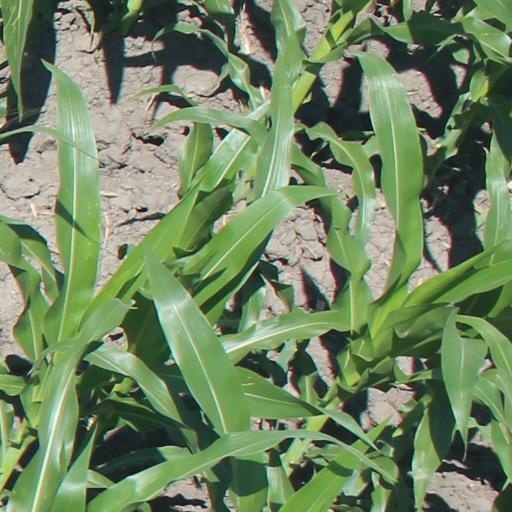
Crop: maize; corn